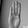
ASL letter: B